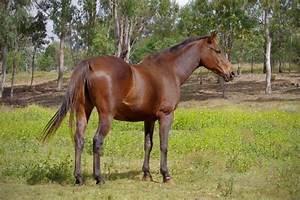
horse